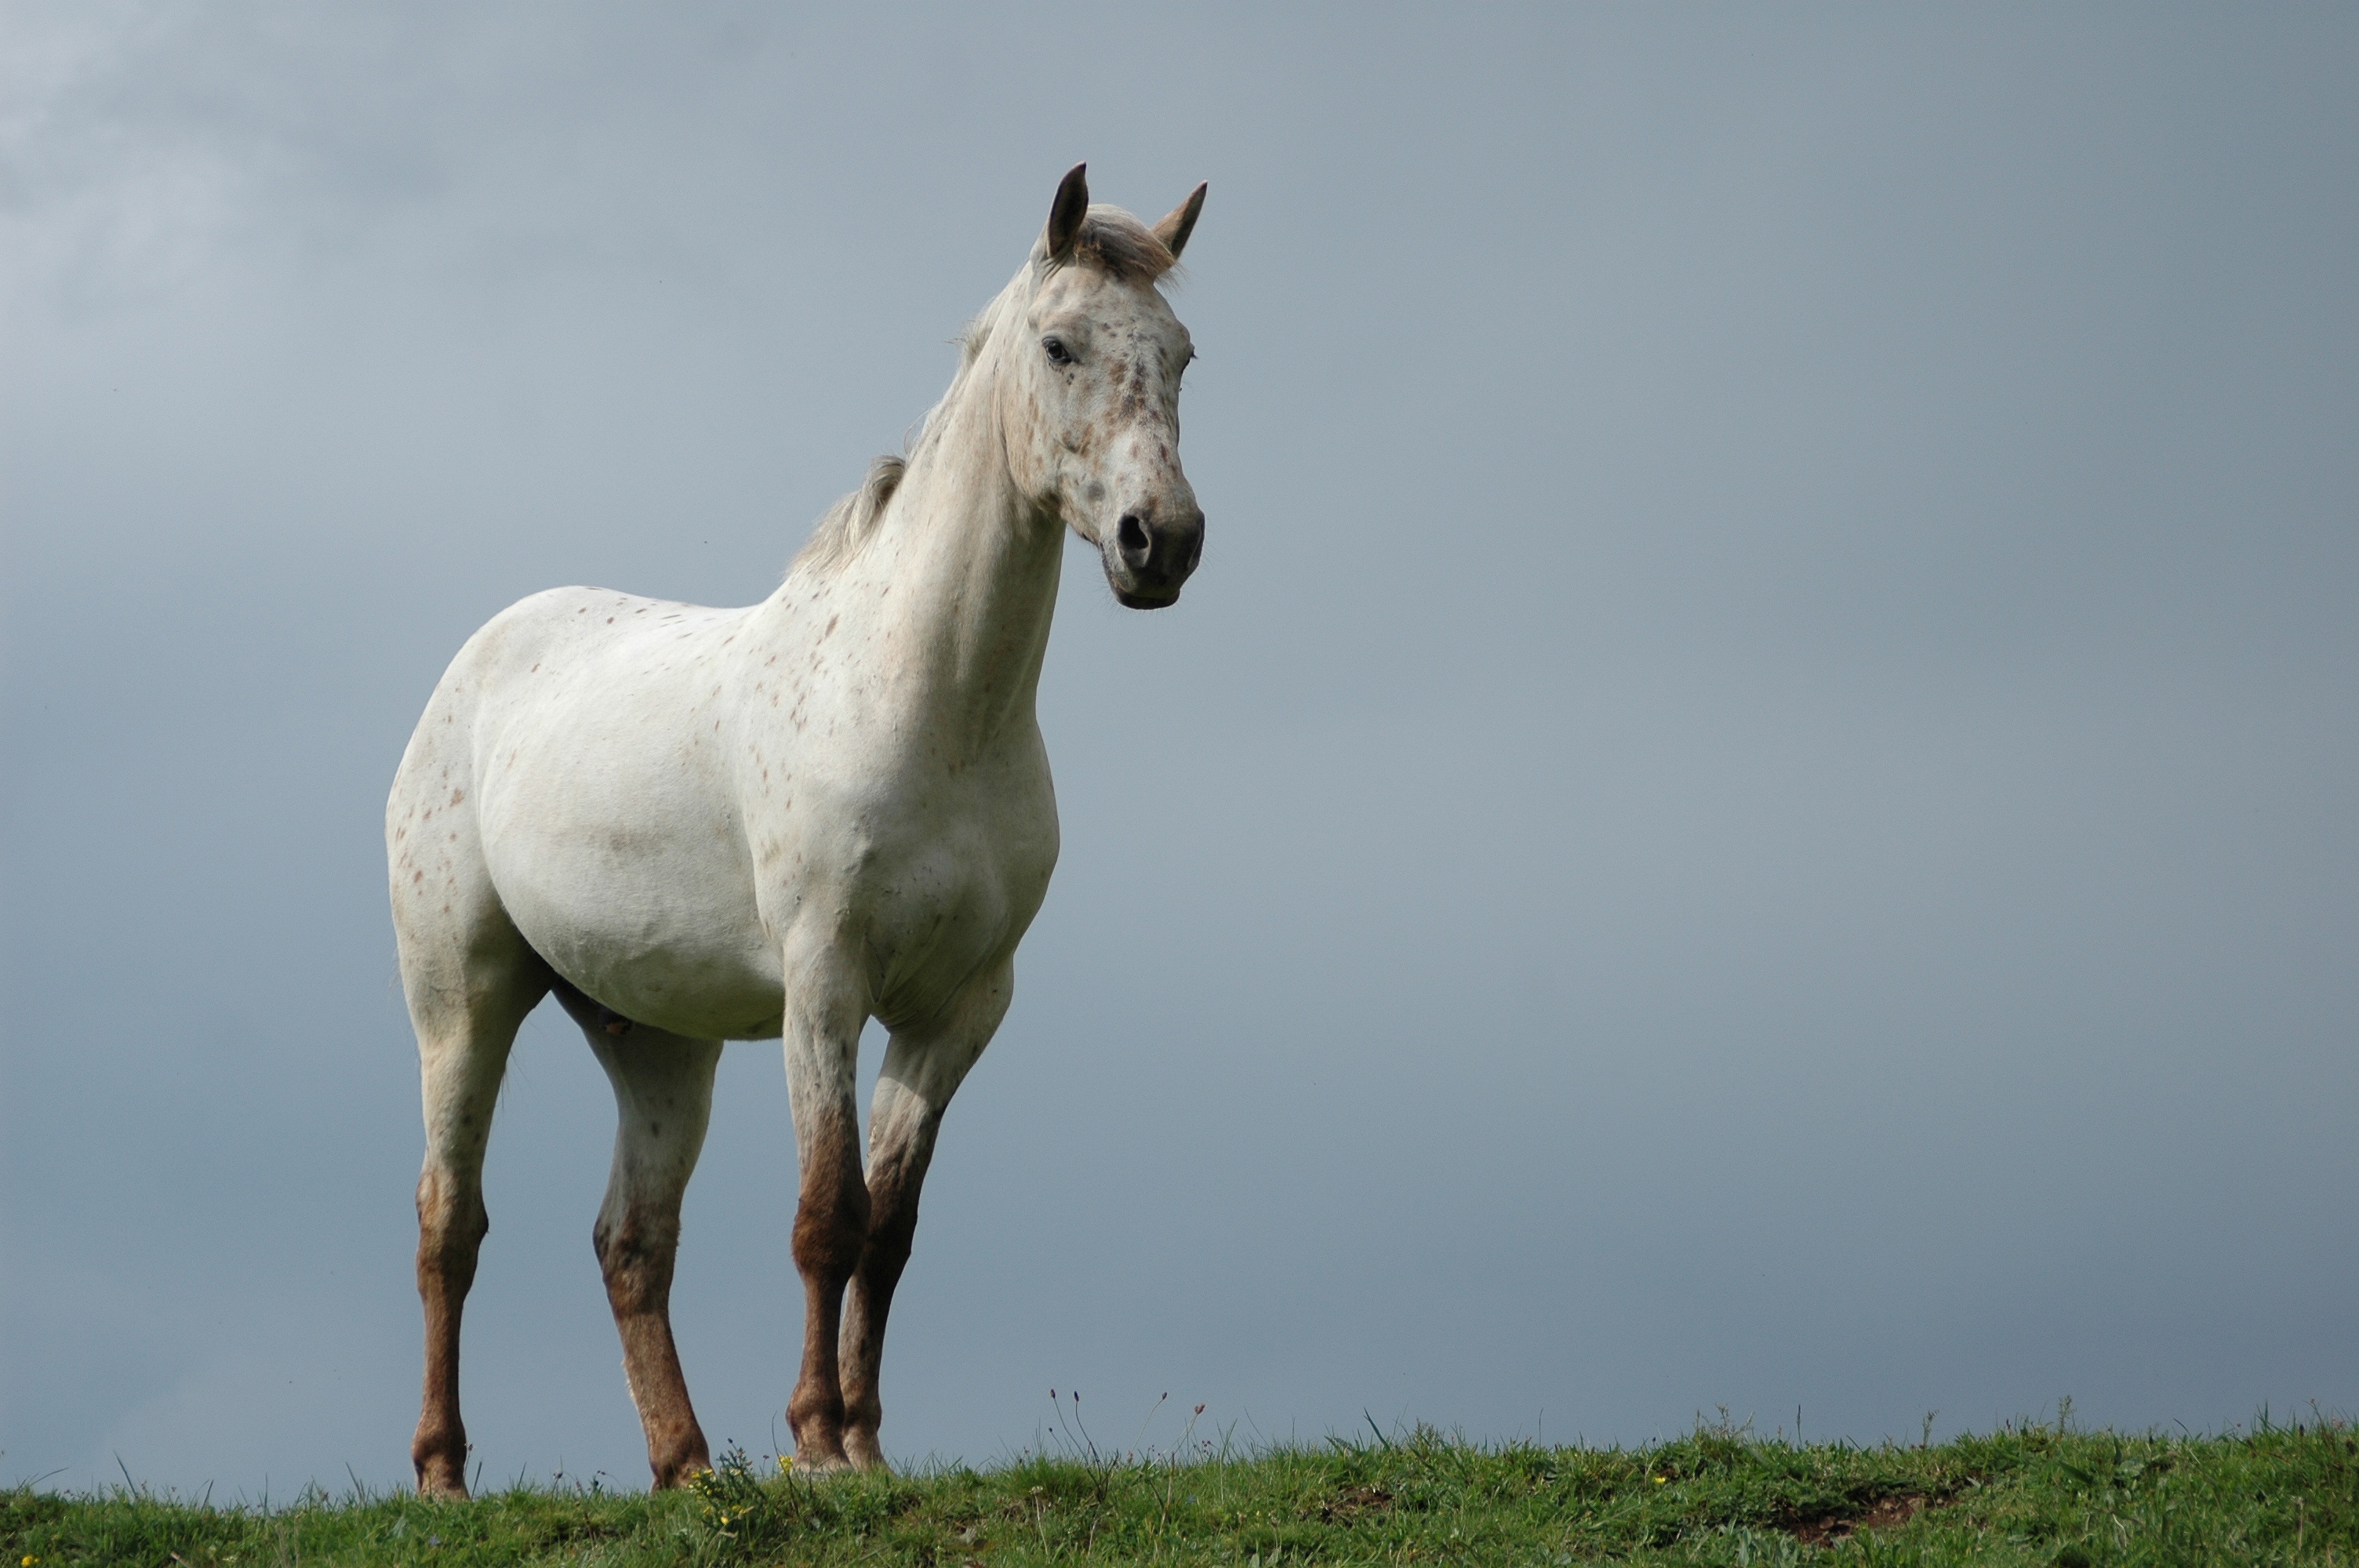
nature, animal, pasture, grazing, horse, mammal, stallion, mane, fauna, equine, free, vertebrate, mare, pre, foal, colt, white horse, horse like mammal, mustang horse